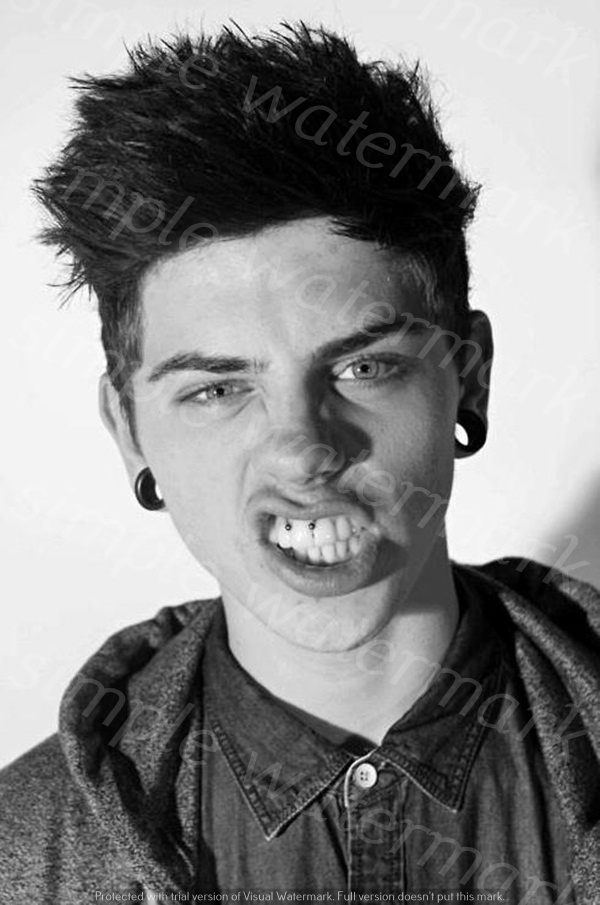
Label: Watermark